Mitsubishi Ki-1

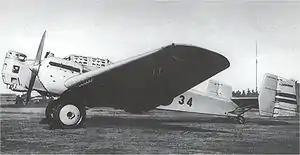
Mitsubishi Ki-1 (Army Type 93 heavy Bomber)

The Mitsubishi Ki-1, also known as Mitsubishi Army Type 93 Heavy Bomber, was a bomber built by Mitsubishi for the Imperial Japanese Army in the 1930s. The Ki-1 design was heavily based on the Junkers K 37, and the prototype flew in the early 1930s.